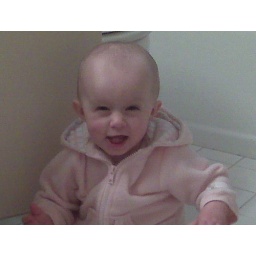
Getting into a cabinet in the bathroom and taking everything out.